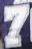
Number: 7